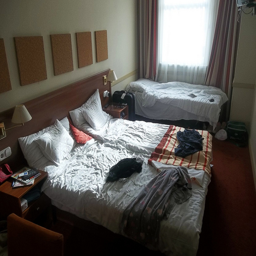
An unmade double bed with clothes on it and a single bed in a motel room.
A hotel room bed, with clothes on the bed.
A rumpled bed with clothes lying on top of it.
There are three messy beds in the room.
A hotel room has three unmade beds in it.